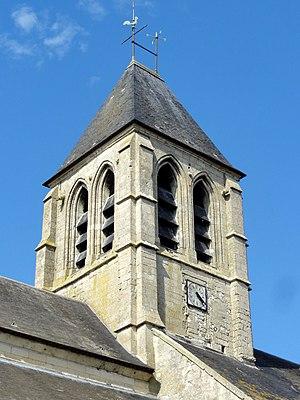
L'église Saint-Pierre-Saint-Paul est une église catholique paroissiale située à Arronville, en France. Elle possède une nef basilicale romane, qui remonte à la fin du XIᵉ siècle ou au début du XIIᵉ siècle, et se distingue par la variété de ses chapiteaux, dont la sculpture est d'une facture archaïque, et représente les motifs d'une façon fortement stylisée. Les arcades latérales de la croisée du transept, en même temps base du clocher, et du chœur remontent à la même époque, mais ont été retouchées, notamment dans le chœur. De la période romane, subsistent également les vestiges des baies du premier étage du clocher, côté sud. Dès le premier quart du XIIIᵉ siècle, plutôt qu'à la fin du même siècle ou au début du XIVᵉ siècle, les bas-côtés, les croisillons du transept et les chapelles latérales du chœur sont entièrement reprises, et voûtés d'ogives. Les voûtes d'ogives de la nef sont du même style gothique, bien qu'on les date seulement du début du XVIᵉ siècle.